Slab hut

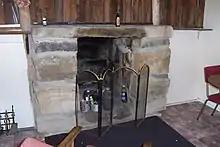
Stone fireplace in slab hut, Paynes Crossing Road, Wollombi

When settlement moved beyond Sydney Cove, an abundance of suitable forest timber became available. Huts and humpies made entirely from timber poles and large sheets of bark were easily erected, but these were often only temporary structures. Local timbers presented a fresh challenge to the European settler. Australian hardwoods were difficult to work, and tools were scarce or inadequate. Australia's colonists were forced to improvise again, and become their own craftsmen.